Mosque

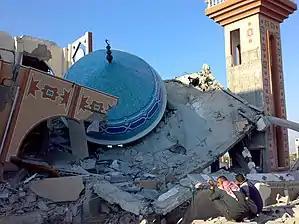
Mosque in Gaza, destroyed during the Gaza War in 2009

Under most interpretations of "sharia", non-Muslims are permitted to enter mosques provided that they respect the place and the people inside it. A dissenting opinion and minority view is presented by followers of the Maliki school of Islamic jurisprudence, who argue that non-Muslims may not be allowed into mosques under any circumstances.